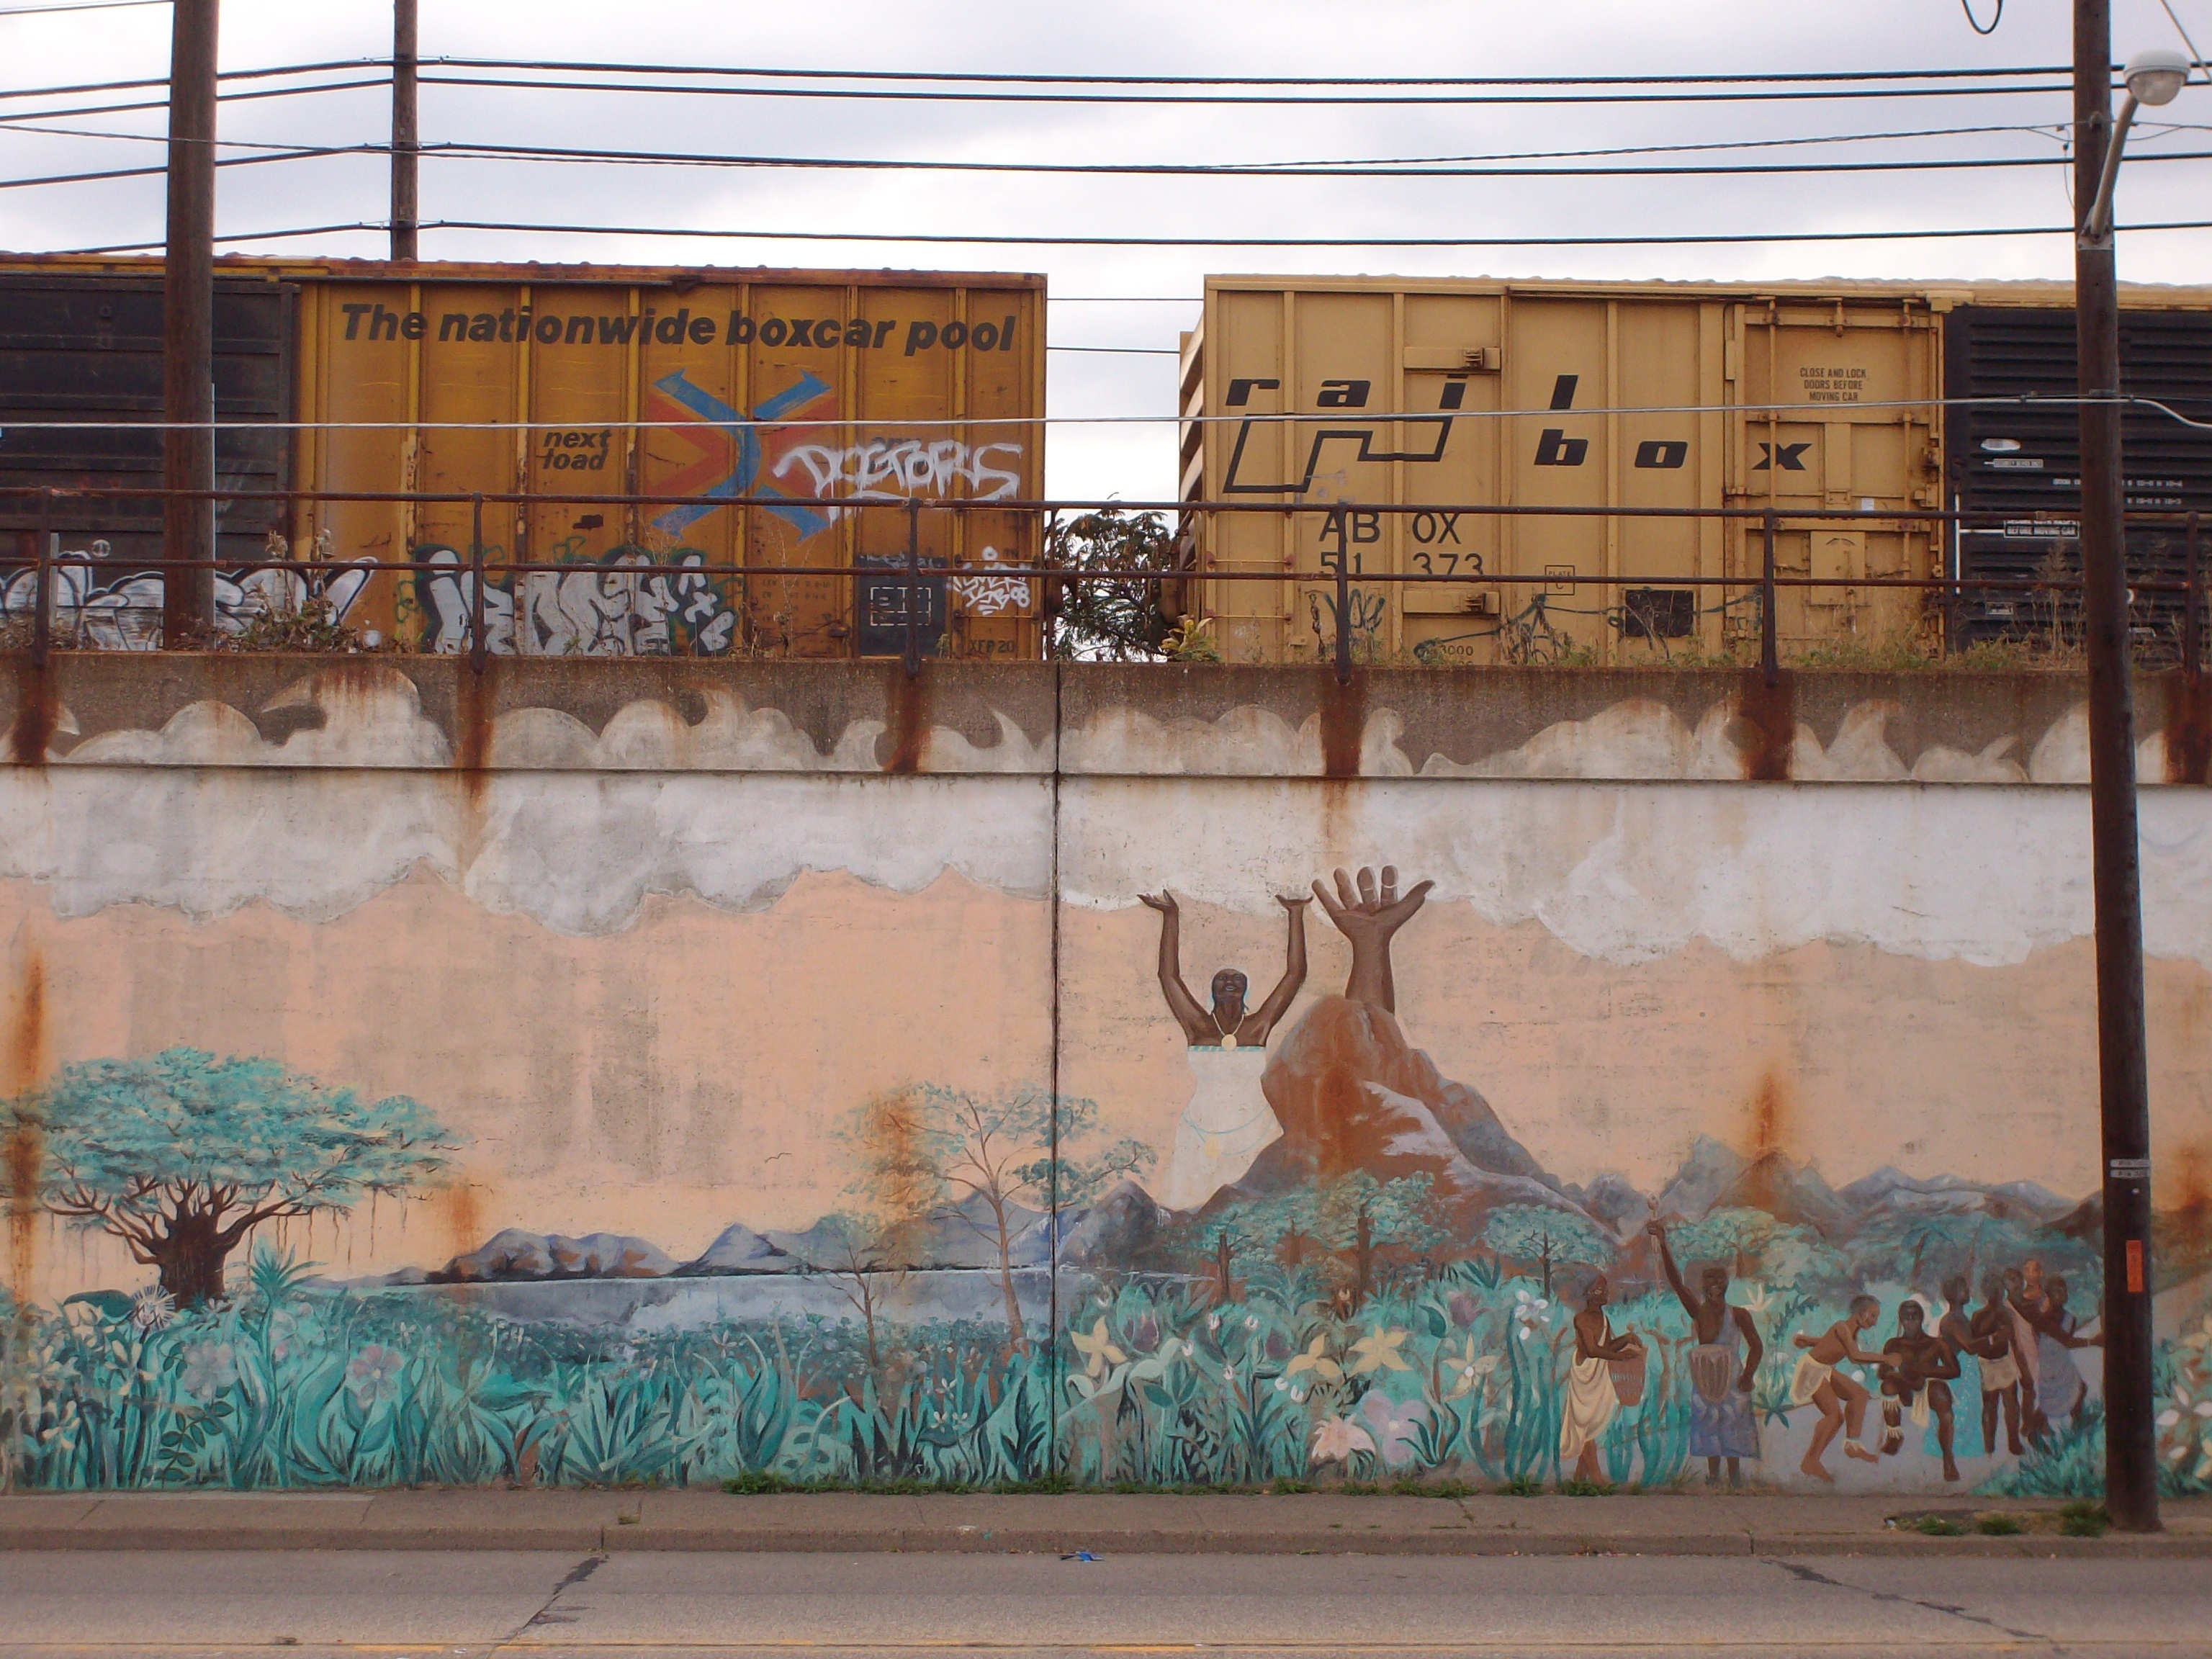
creative, city, urban, wall, artistic, paint, grunge, graffiti, artwork, painting, art, sketch, drawing, creativity, design, mural, backdrop, urban area